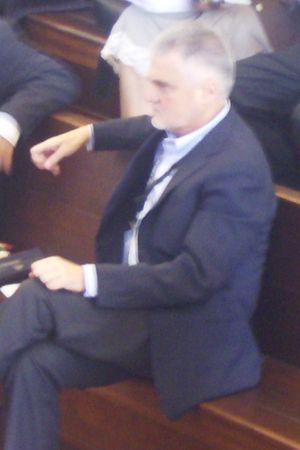
Stefano Arduini est un linguiste italien étudiant la rhétorique et la traduction. Il enseigne la linguistique générale à l'université d'Urbino.